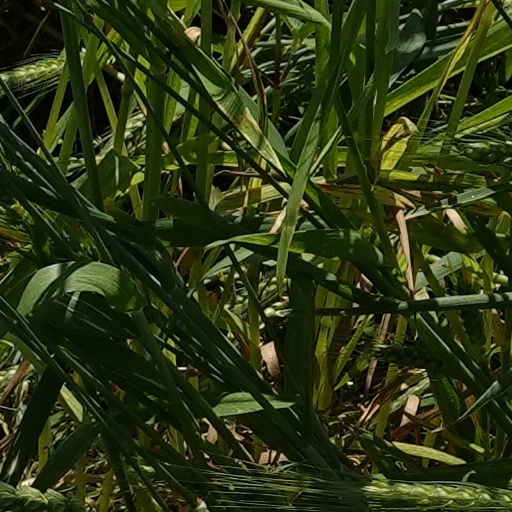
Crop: wheat